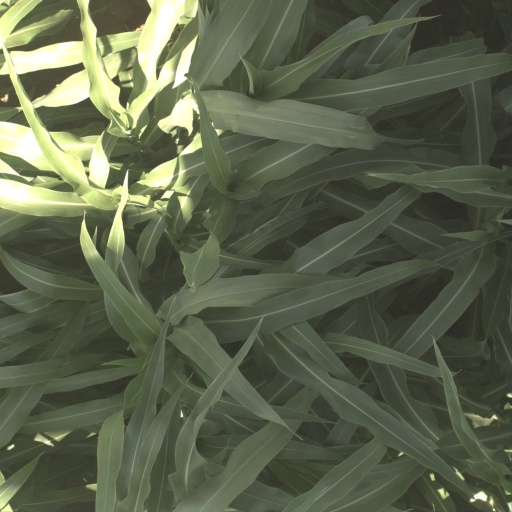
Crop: sorghum